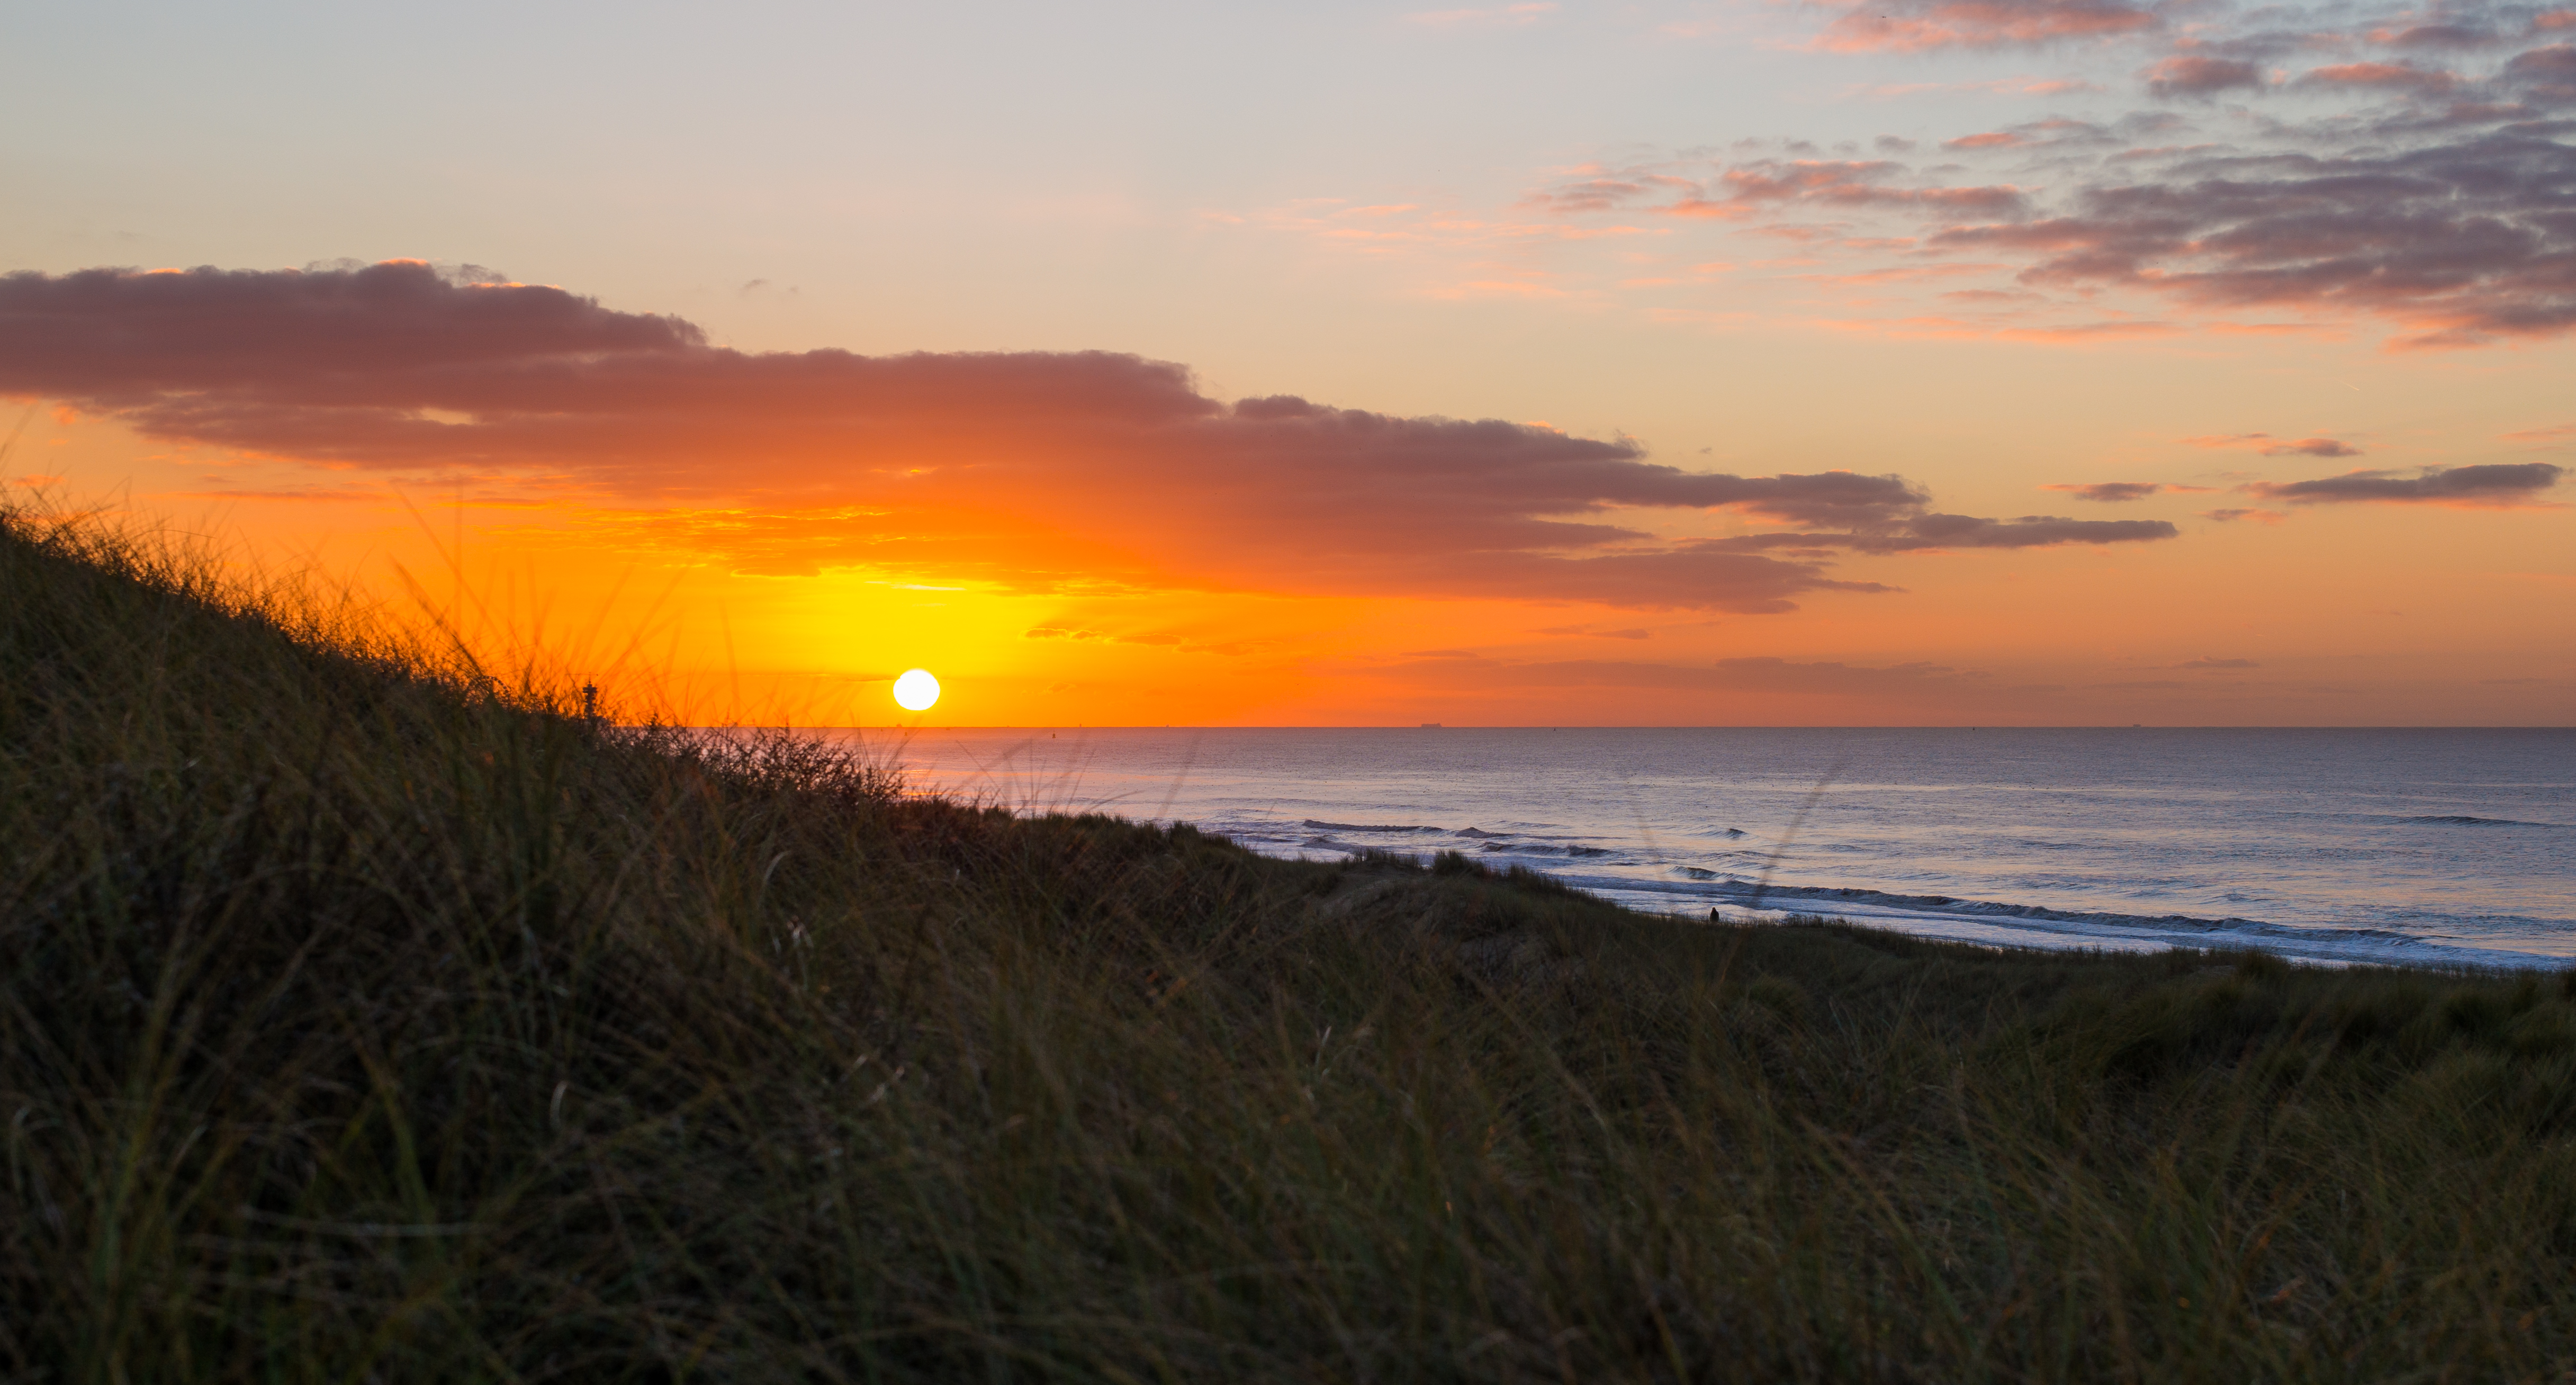
beach, landscape, sea, coast, grass, sand, ocean, horizon, winter, cloud, sky, sun, sunrise, sunset, sunlight, morning, shore, wave, dawn, travel, dusk, europe, evening, dunes, north, holland, netherlands, m, dutch, 50, leica, 240, summilux, wassenaar, meijendal, afterglow, wind wave